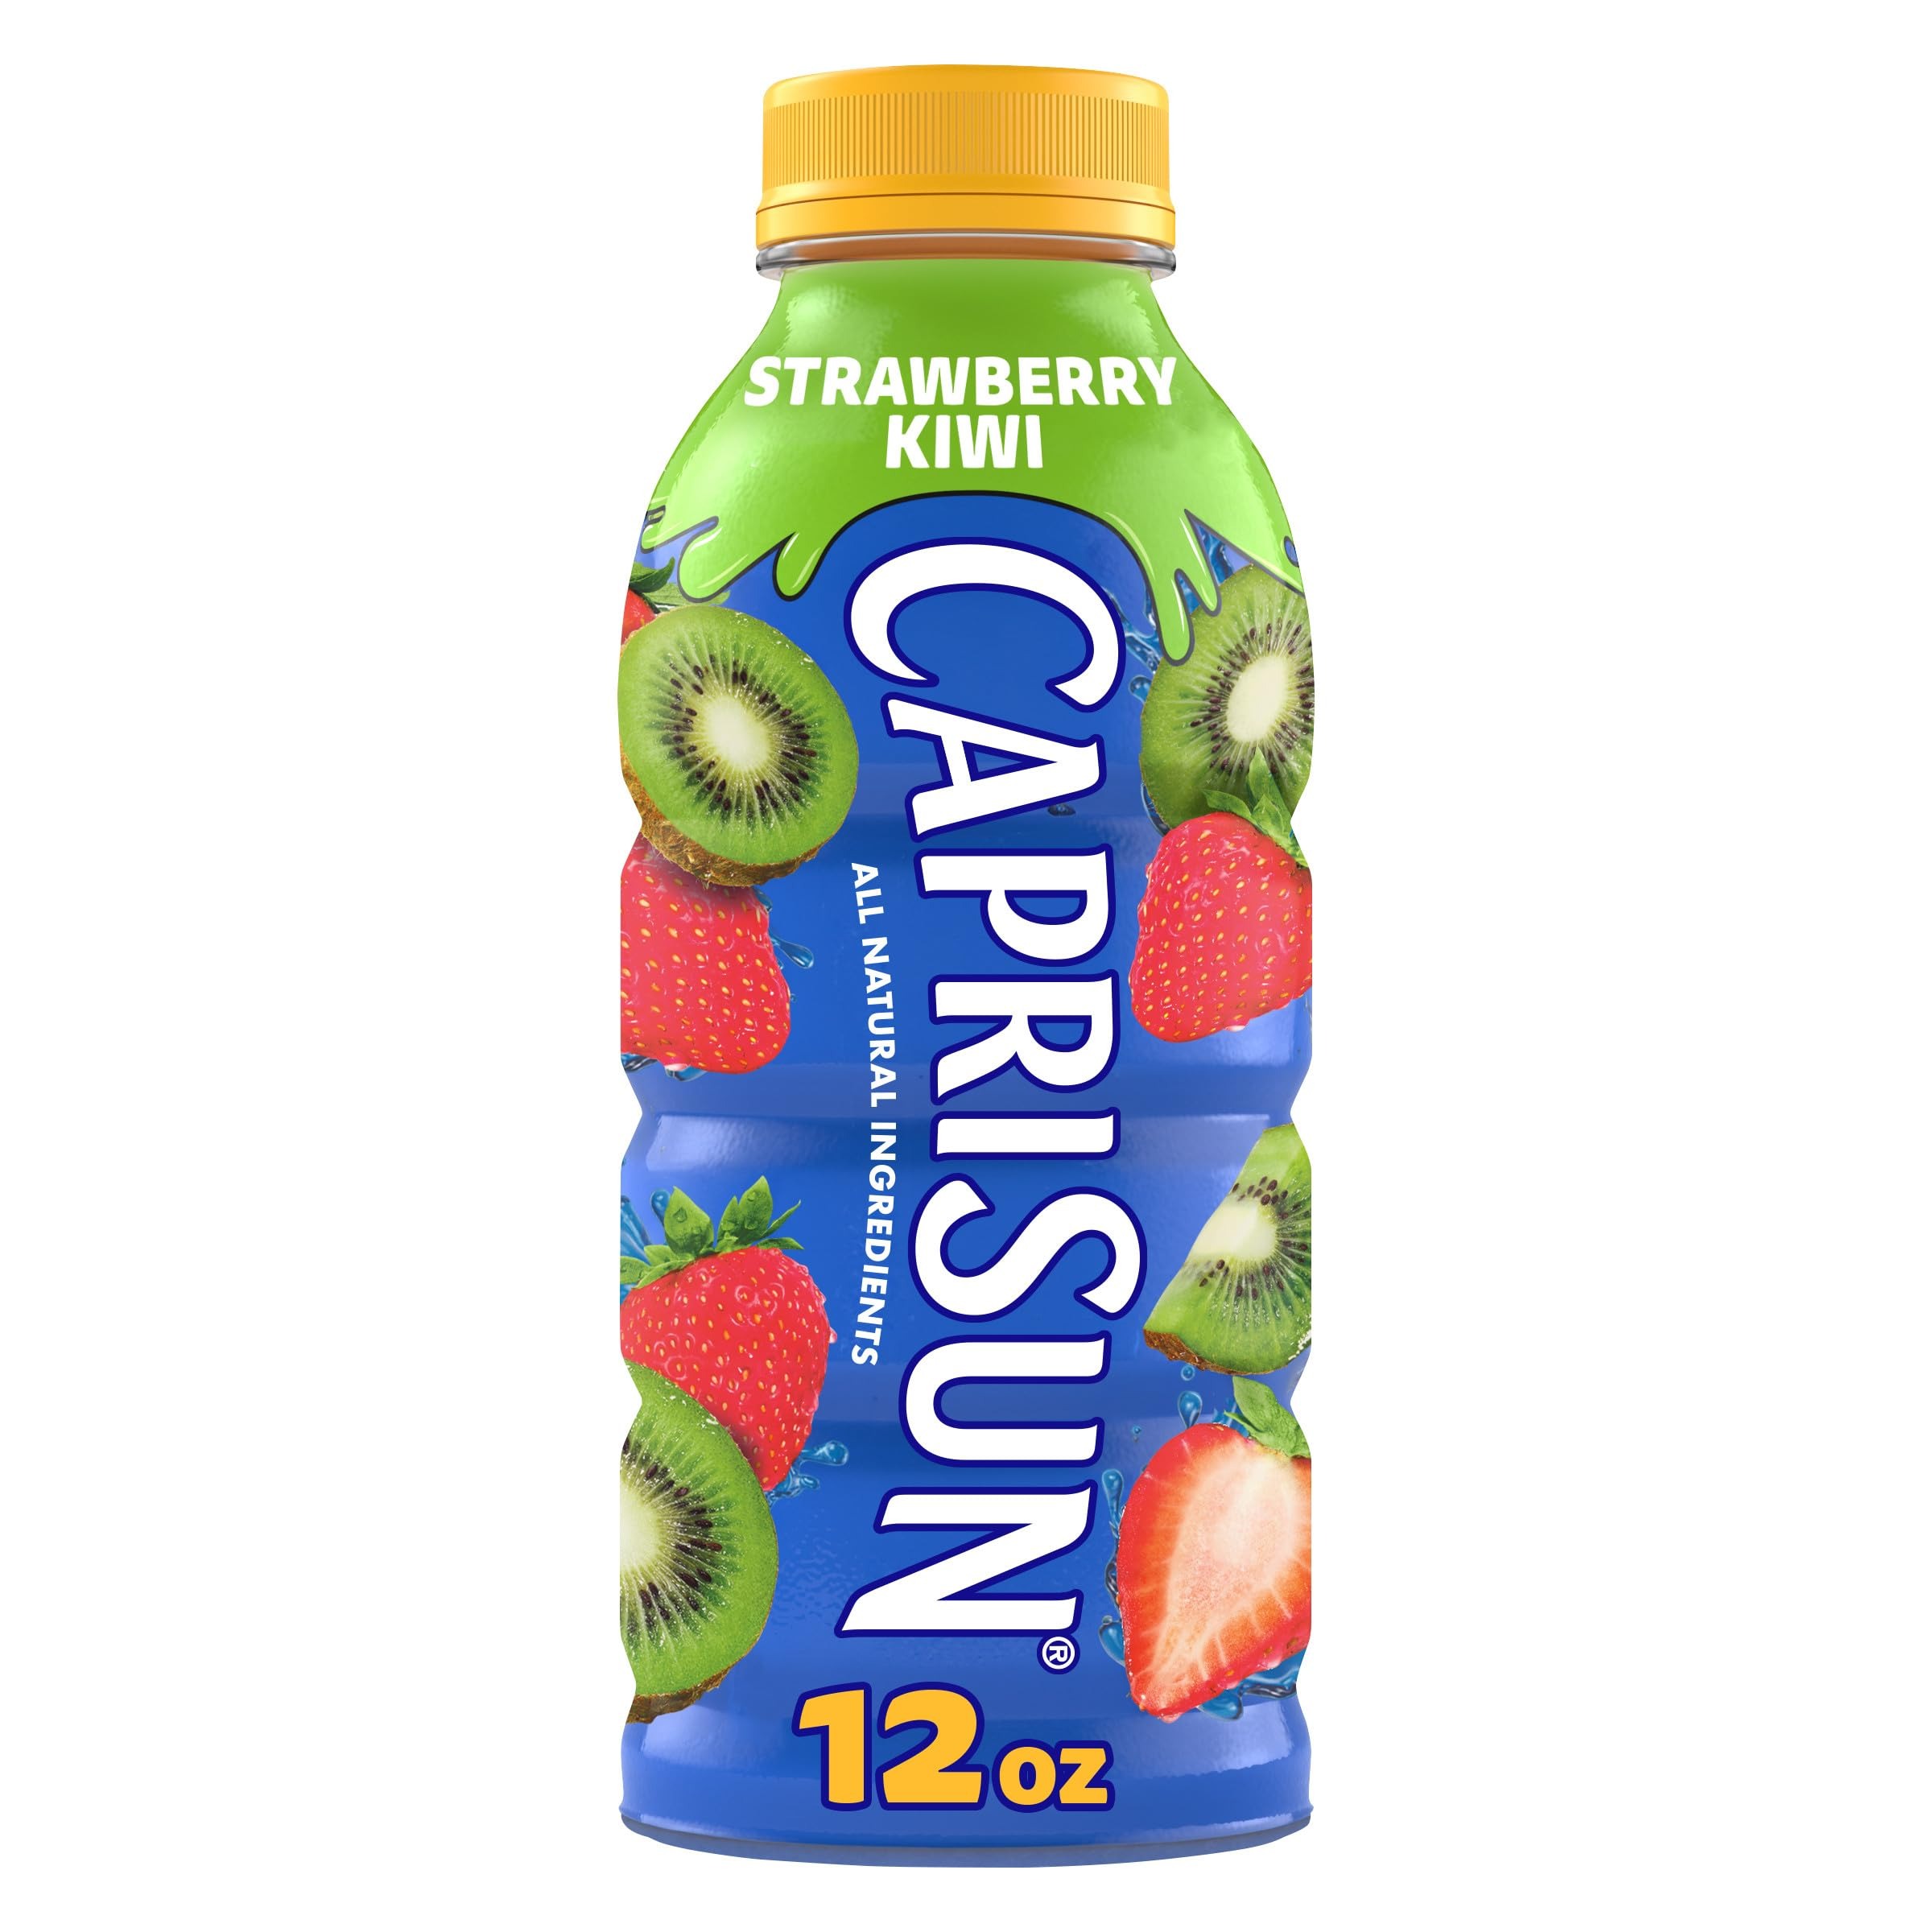
Item Name: Capri Sun Strawberry Kiwi Flavored Juice Drink Blend from concentrate with other natural flavors, 12 fl oz Bottle
Bullet Point 1: One 12 fl oz bottle of Capri Sun Strawberry Kiwi Flavored Juice Drink Blend
Bullet Point 2: Iconic taste of Capri Sun, now in a bottle
Bullet Point 3: Each 12-ounce bottle is twice the size of our pouches
Bullet Point 4: Refreshing strawberry kiwi flavor
Bullet Point 5: Made with all natural ingredients
Bullet Point 6: Made with all natural ingredients
Bullet Point 7: We believe in keeping it real, that's why our juice drink is made with real fruit juice
Bullet Point 8: Great for enjoying on the go
Bullet Point 9: Shake well before drinking and refrigerate after opening
Bullet Point 10: Available in our top three flavors: Strawberry Kiwi, Pacific Cooler and Fruit Punch
Value: 12.0
Unit: Fl Oz

Price: 2.75